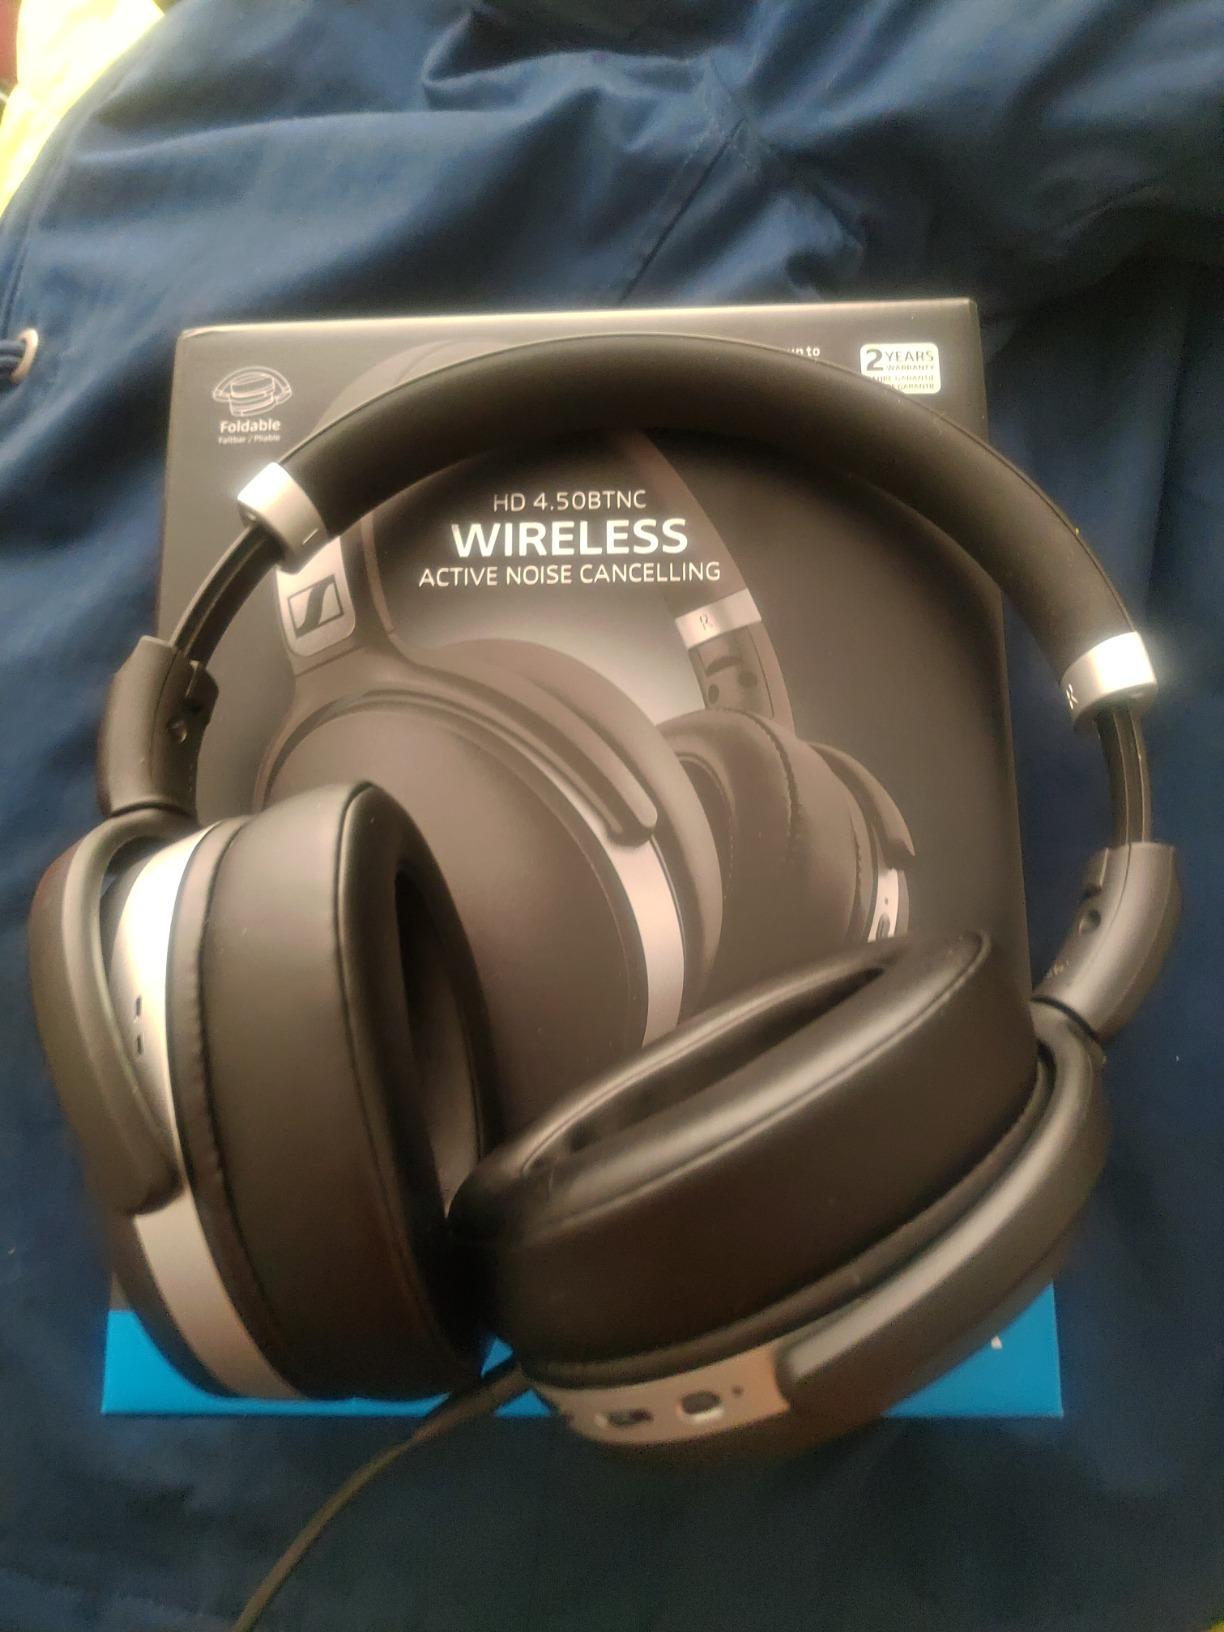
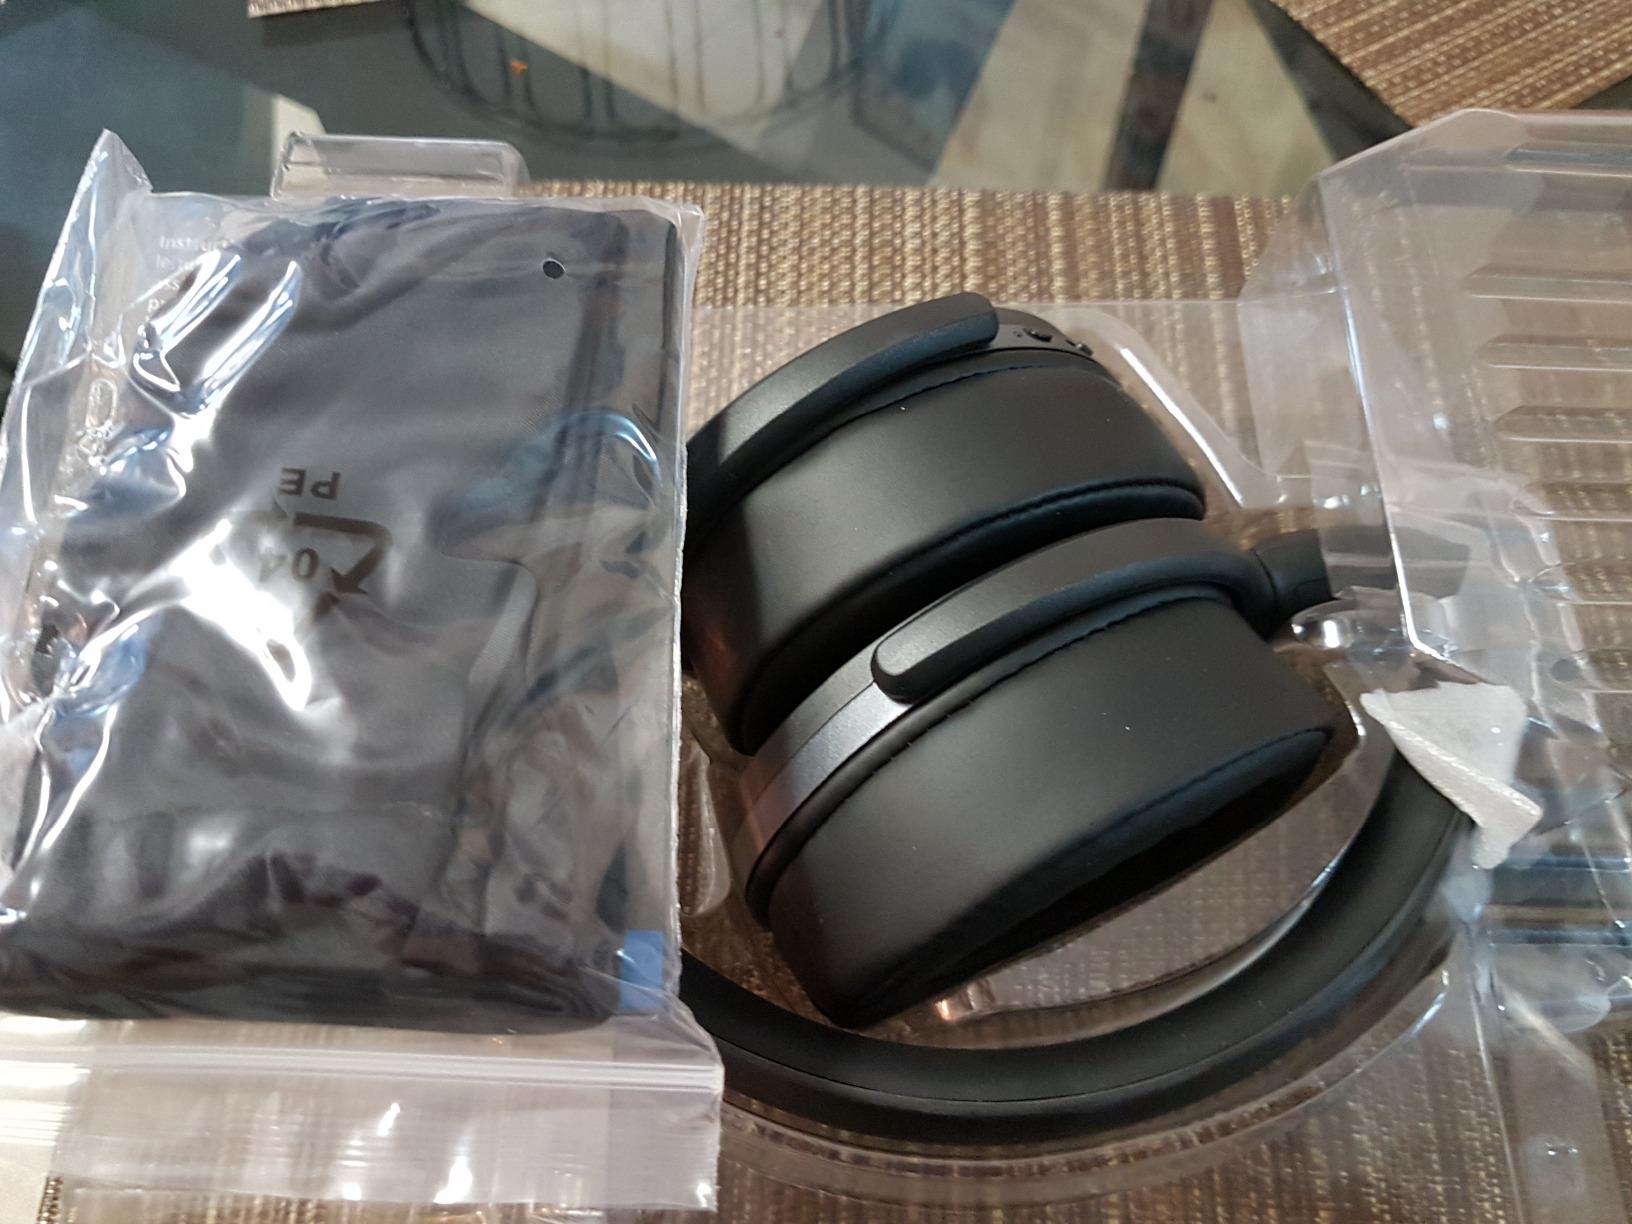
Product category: headphones
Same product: no